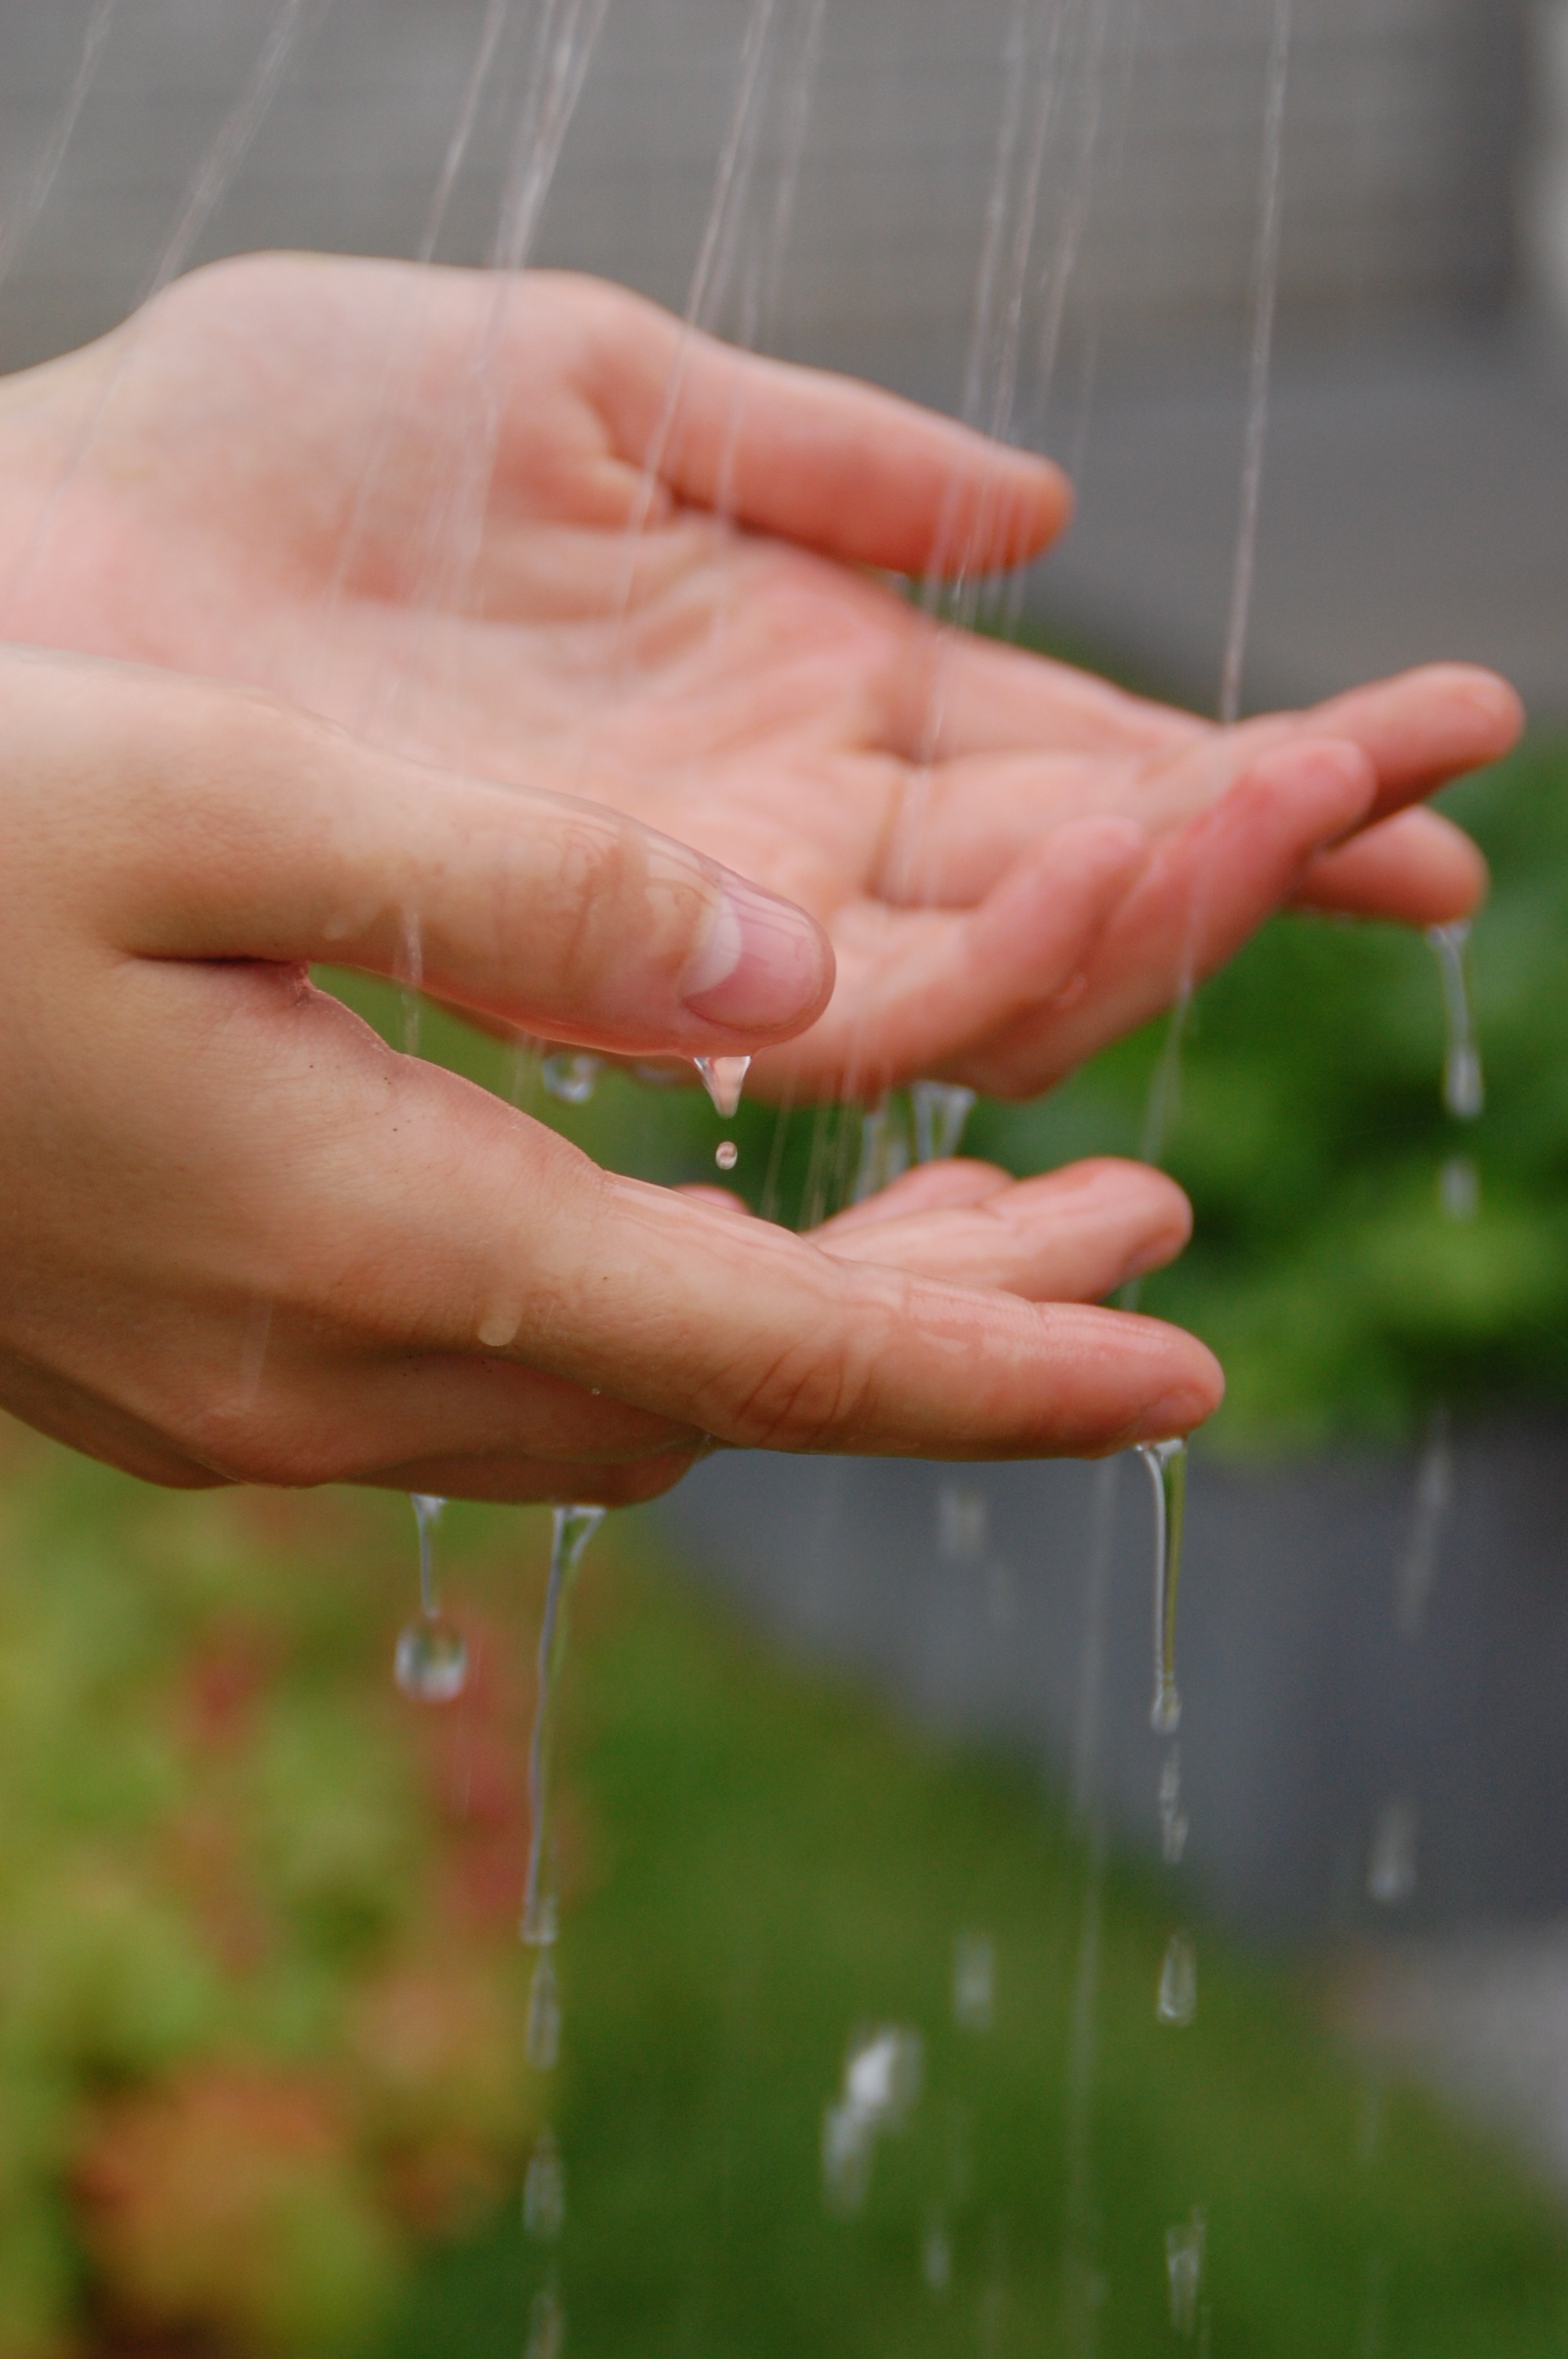
hand, water, grass, leaf, flower, finger, green, freshness, close up, drops of water, sense